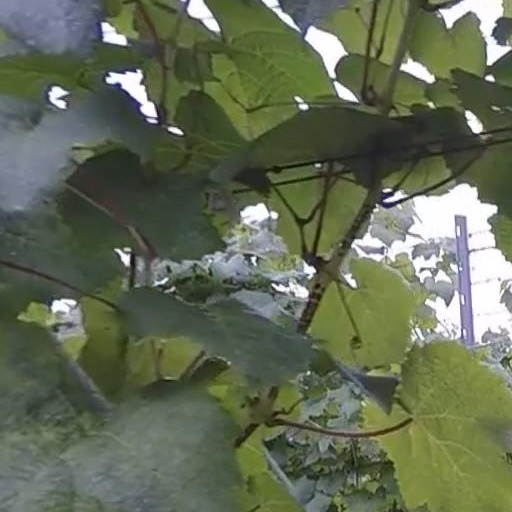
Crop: grape